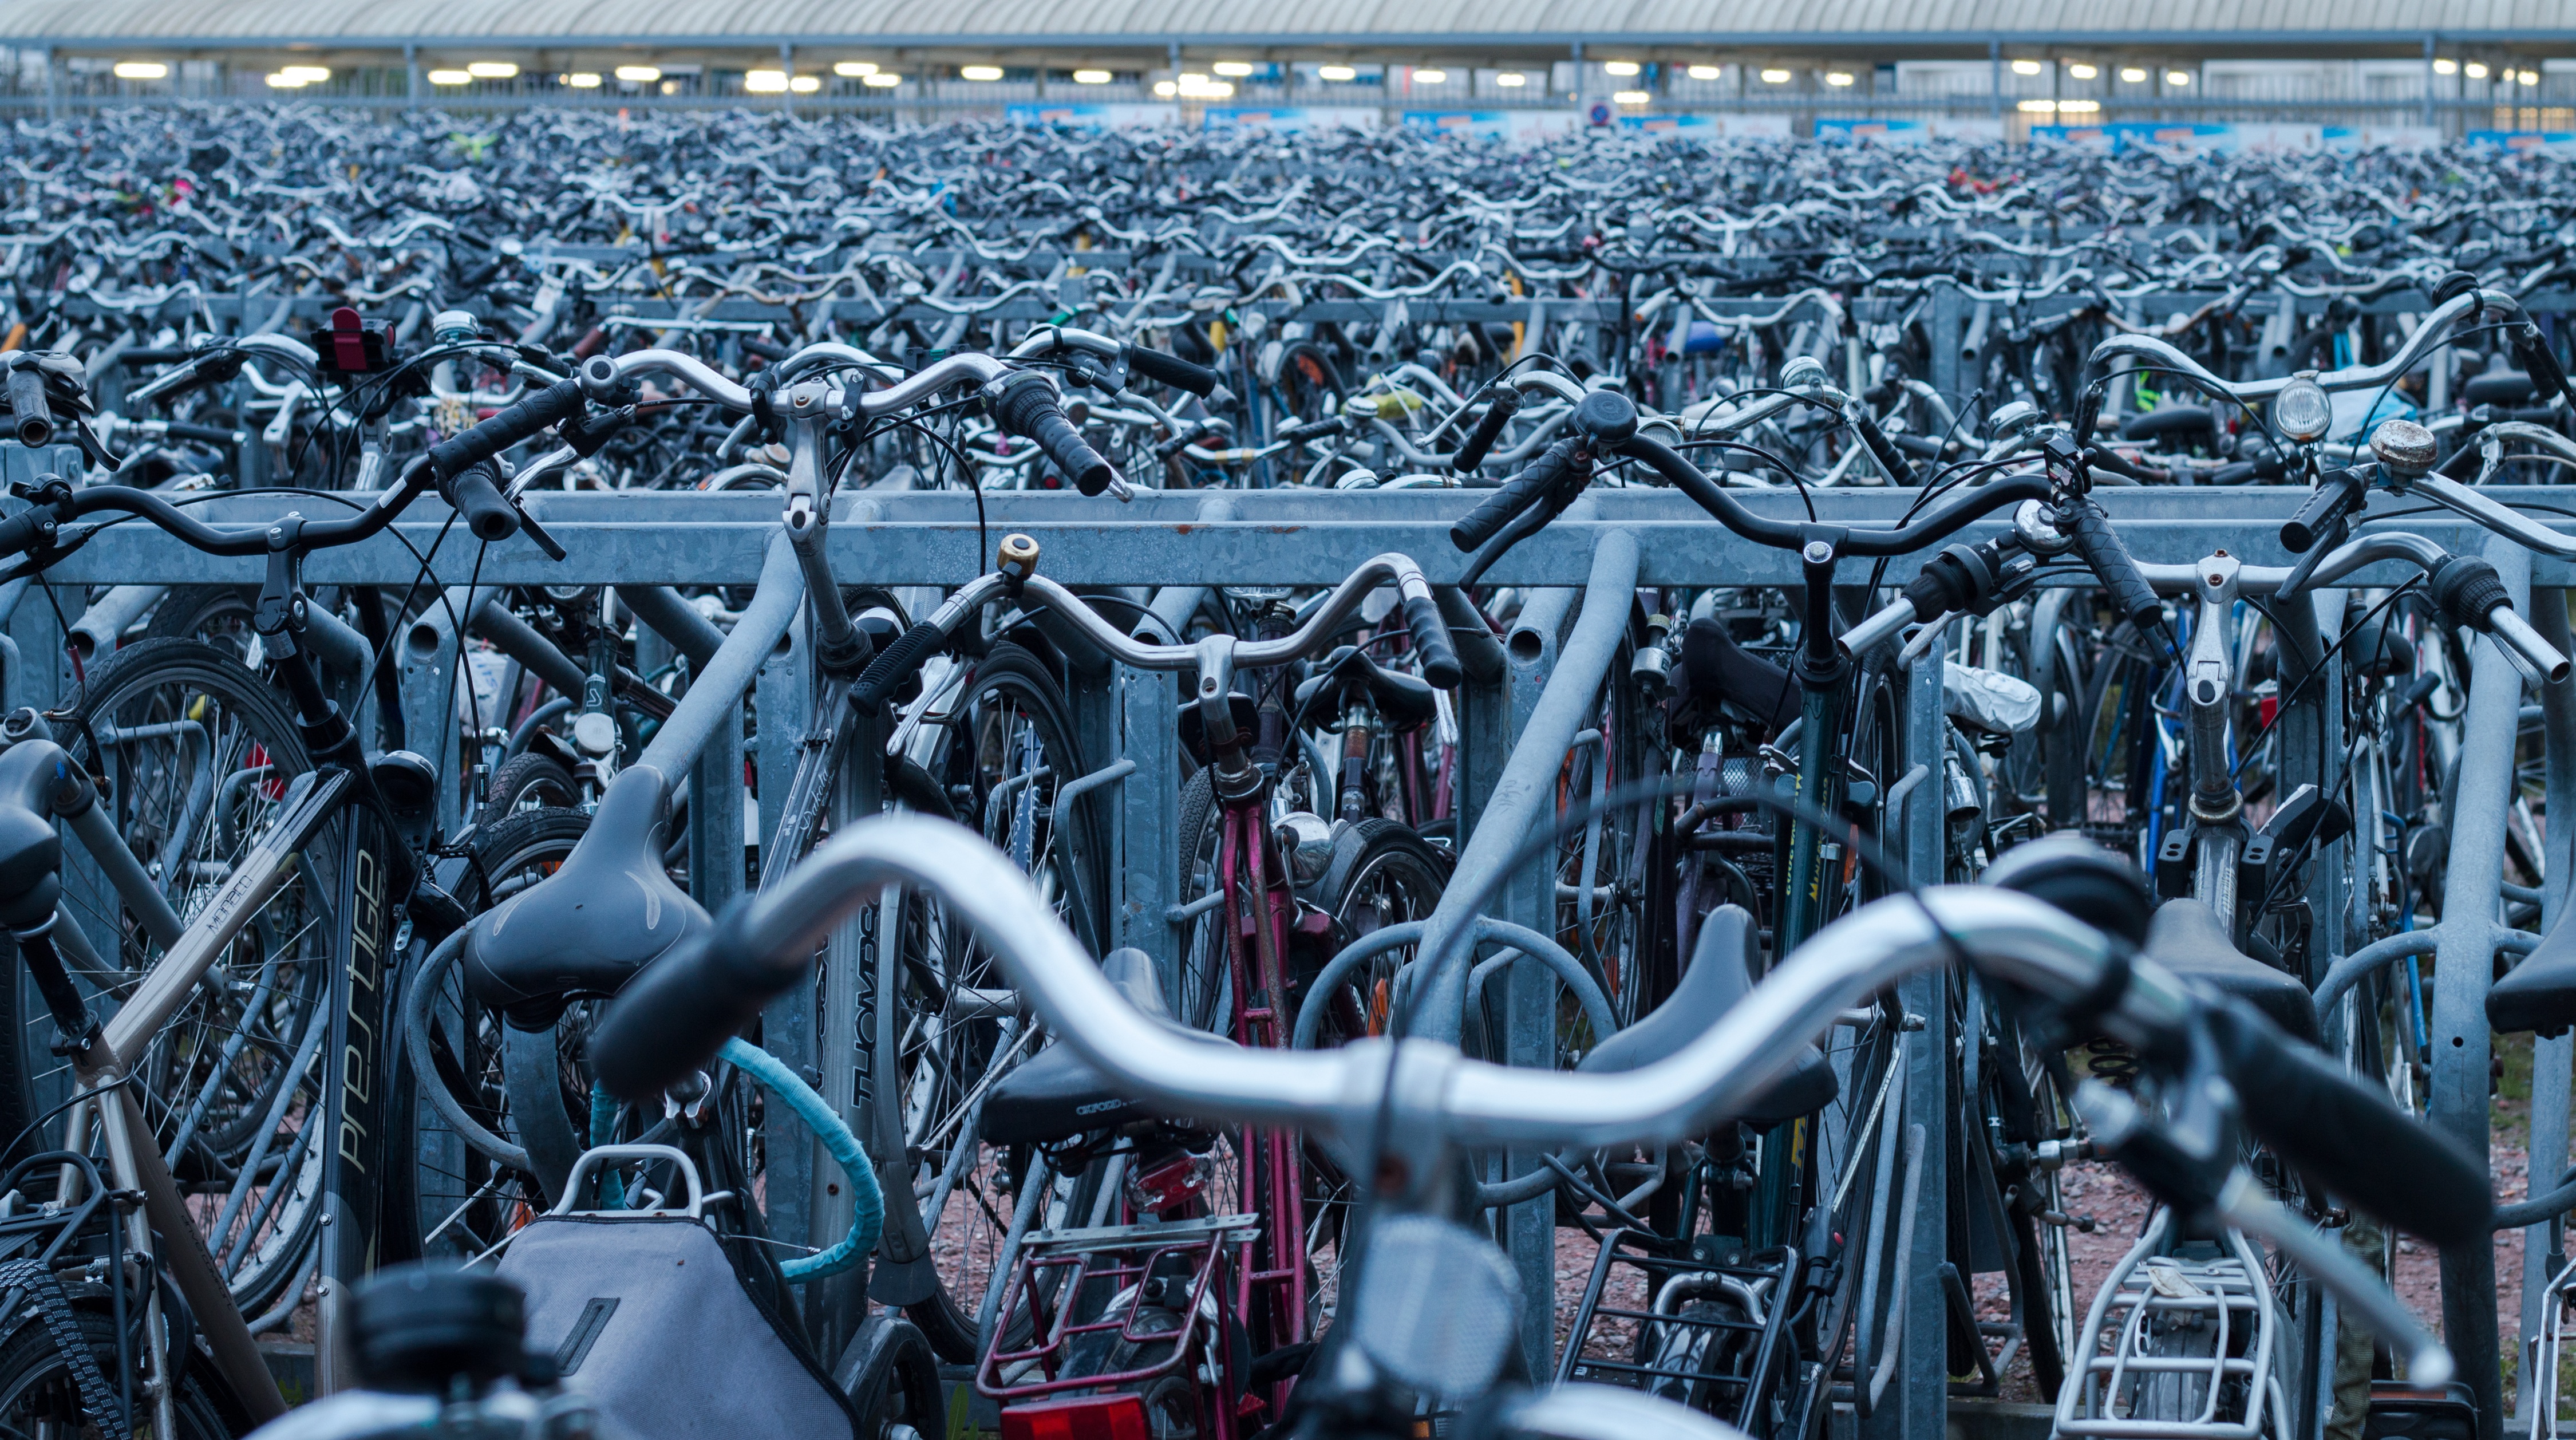
structure, crowd, steel, vehicle, equipment, stadium, power, bicycles, rows, bikes, iron, many, sport venue, transportation system, bicycle rack